The Happiest Days of Your Life (film)

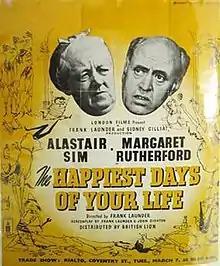
Original trade ad poster

The Happiest Days of Your Life is a 1950 British comedy film directed by Frank Launder, based on the 1947 play of the same name by John Dighton. The two men also wrote the screenplay. It is one of a stable of classic British film comedies produced by Frank Launder and Sidney Gilliat for British Lion Film Corporation. The film was made on location in Liss and at Riverside Studios, London. In several respects, including some common casting, it was a precursor of the "St. Trinian's" films of the 1950s and 1960s.